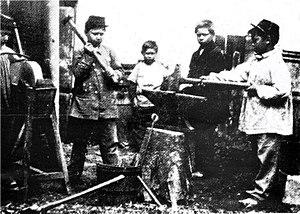
Enfants en usine à la forge sous le Second Empire français.
La Commune de Paris est une période insurrectionnelle de l'histoire de Paris qui dura un peu plus de deux mois, du 18 mars 1871 à la « Semaine sanglante » du 21 au 28 mai 1871. Cette insurrection contre le gouvernement, issu de l'Assemblée nationale qui venait d'être élue au suffrage universel masculin, ébaucha pour la ville une organisation proche de l'autogestion ou d'un système communiste.
Auguste Ambroise Tardieu, né le 10 mars 1818 à Paris, mort le 12 janvier 1879 à Paris 1er, est un médecin légiste français. Il donne la première description du syndrome des enfants battus, et des « taches de Tardieu » ou signes d'autopsie de la mort par suffocation.